Peter Jackson (artist)

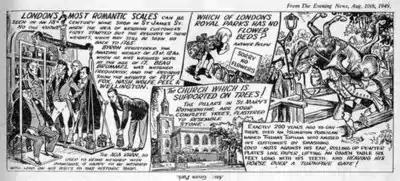
Peter Jackson's "London Is Stranger Than Fiction" strip which appeared on 10 August 1949

Peter Charles Geoffrey Jackson (4 March 1922, in Brighton – 2 May 2003, in Northwood, London) was a British artist noted for his cartoon strip "London is Stranger Than Fiction".